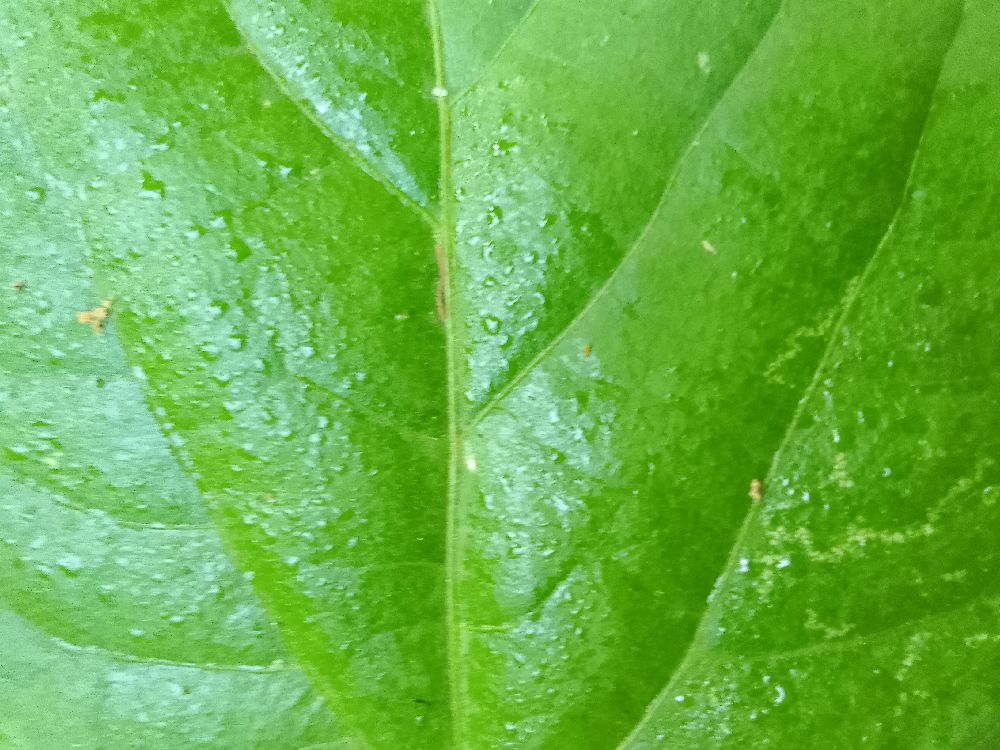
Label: healthy